Reverend Gary Davis

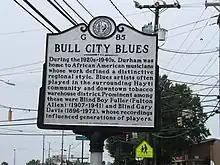
Bull City Blues historical marker, Durham, North Carolina

In the mid-1920s, Davis moved to Durham, North Carolina, a major center of black culture at the time. There he taught Blind Boy Fuller and collaborated with a number of other artists in the Piedmont blues scene, including Bull City Red. In 1935, J. B. Long, a store manager with a reputation for supporting local artists, introduced Davis, Fuller, and Red to the American Record Company. The recording sessions (available on his "Complete Early Recordings") marked the beginning of Davis's career. He became a Christian, and was ordained as a Baptist minister in Washington, North Carolina, in 1933. Following his conversion and after his ordination, Davis began to prefer inspirational gospel music.